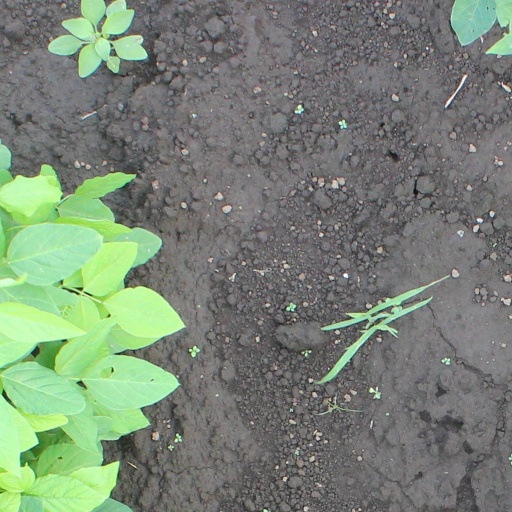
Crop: soybean